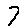
Label: 7